Missouri Valley Trust Company Historic District

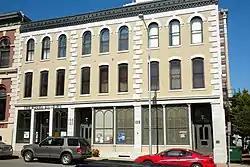
Missouri Valley Trust Company Historic District, July 2010

Missouri Valley Trust Company Historic District, formerly known as the Market Square Historic District, is a national historic district located at St. Joseph, Missouri. The district encompasses six contributing buildings in the central business district of St. Joseph. It developed between about 1859 and the 1860s, and includes representative examples of Renaissance Revival style architecture. The primary building is the Bank of the State of Missouri (1859).